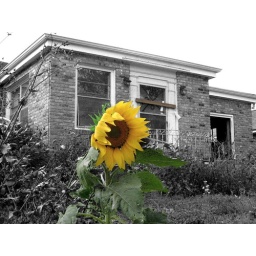
the only flower on the entire street in a New Orleans neighborhood where we were doing some housegutting